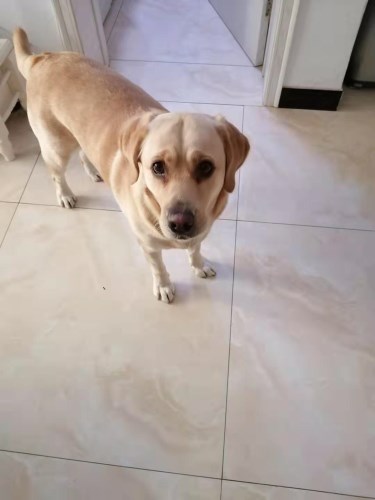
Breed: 3580-n000122-Labrador_retriever